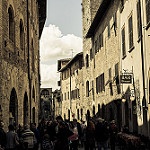
Scene: Outdoor